Shalimar Gardens, Lahore

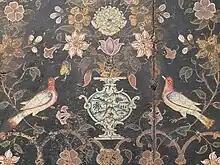
Painted door from Shalimar Gardens

In 1806 Maharaja Ranjit Singh ordered the Shalimar Gardens to be repaired.